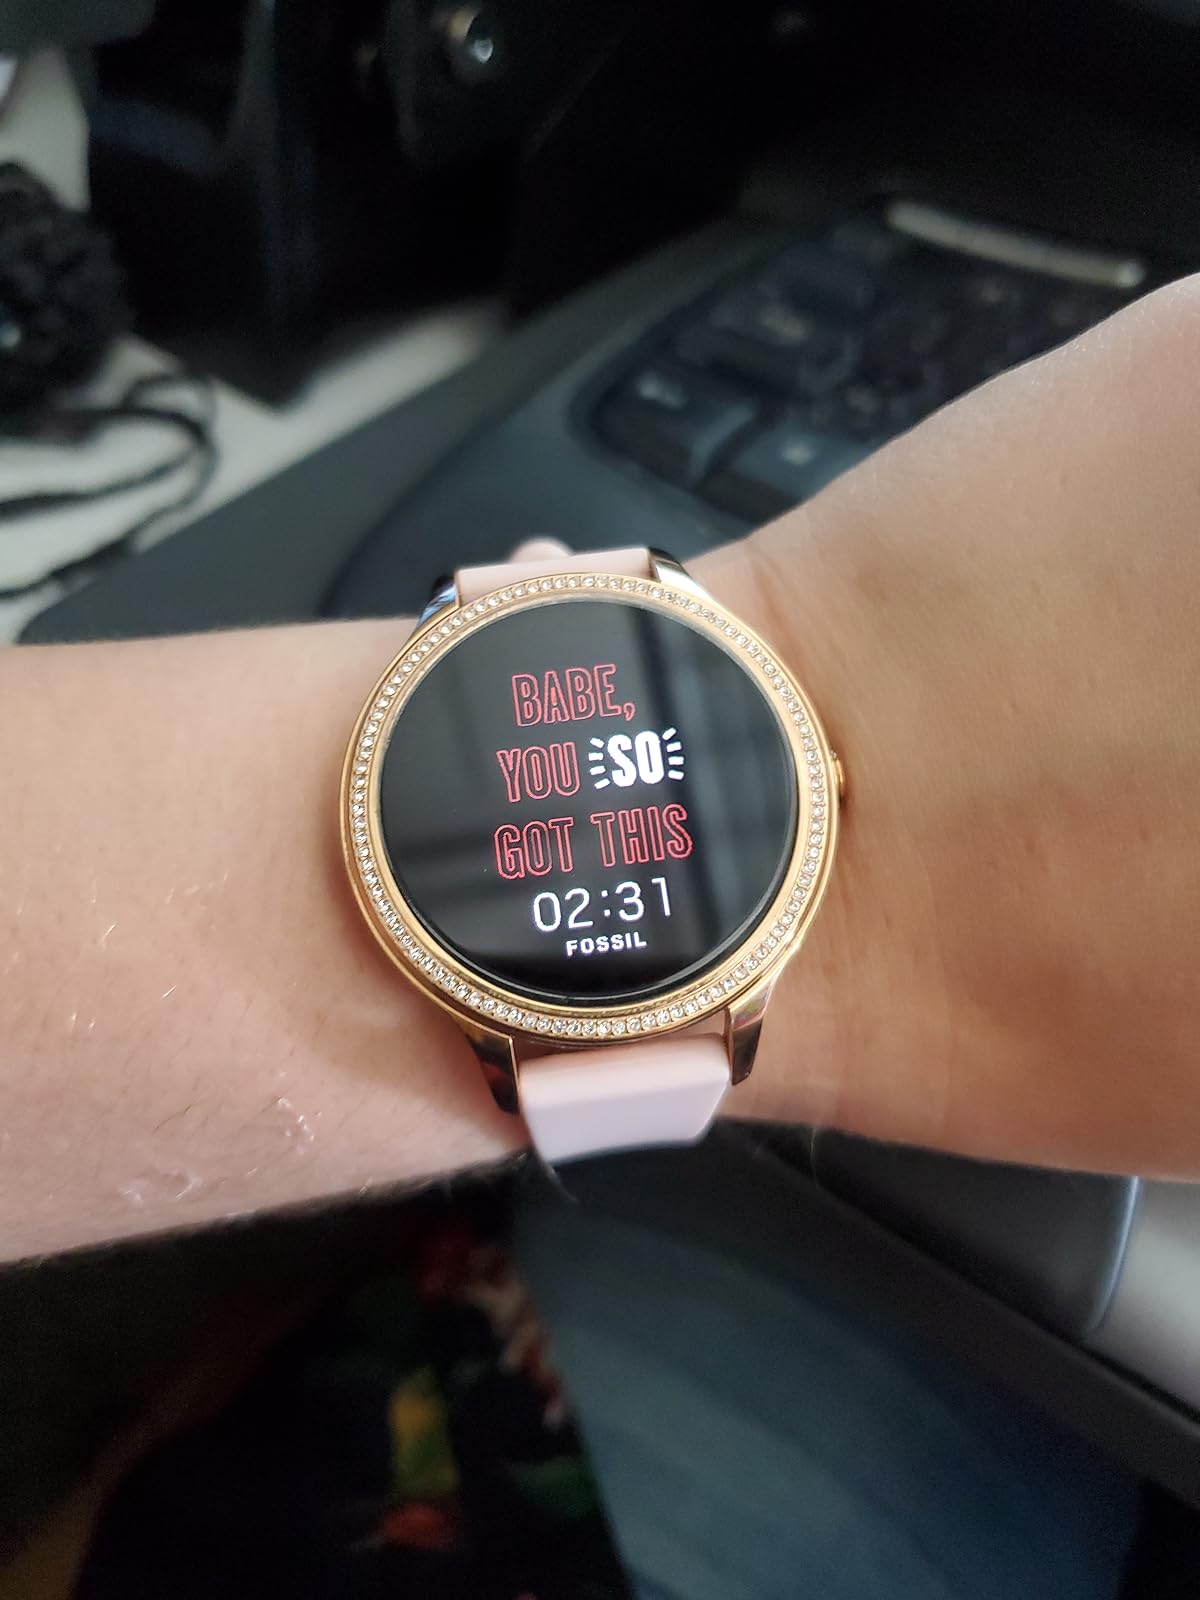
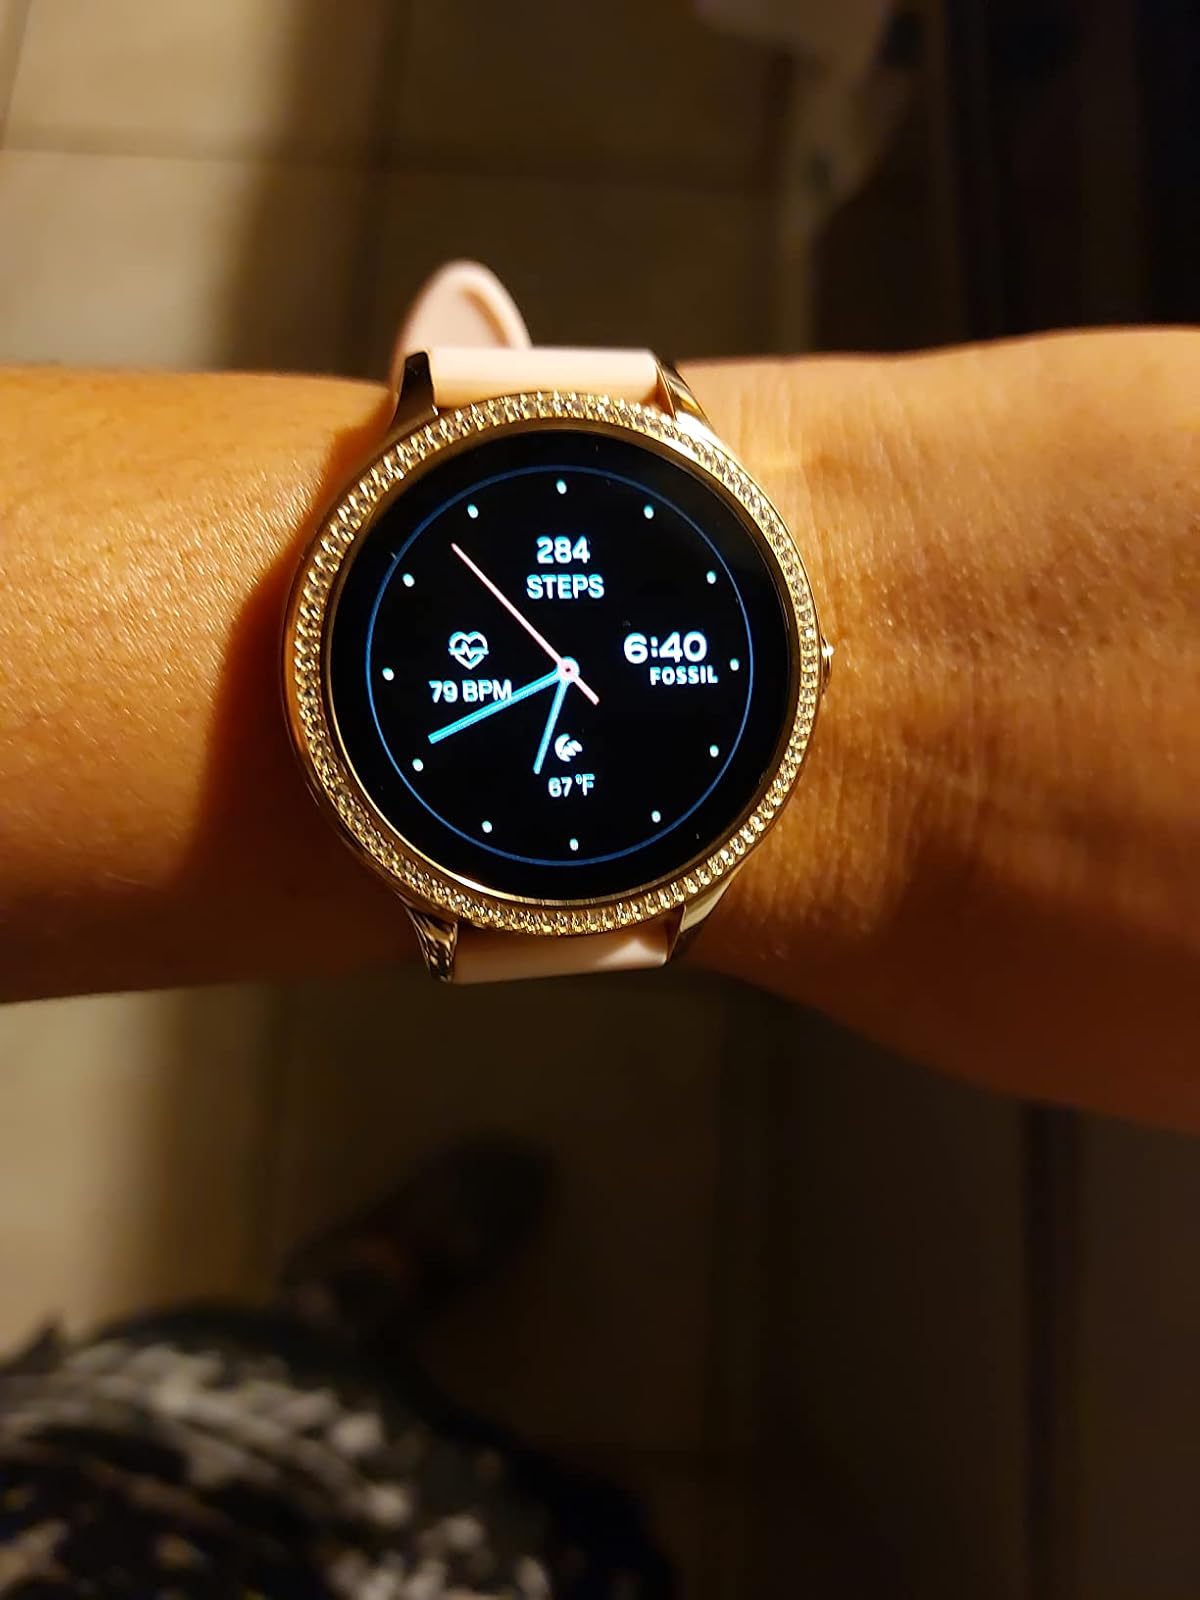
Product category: smartwatch
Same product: yes